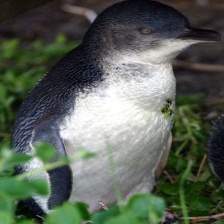
Species: FAIRY PENGUIN
Scientific name: EUDYPTULA MINOR
ImageNet parent category: king_penguin